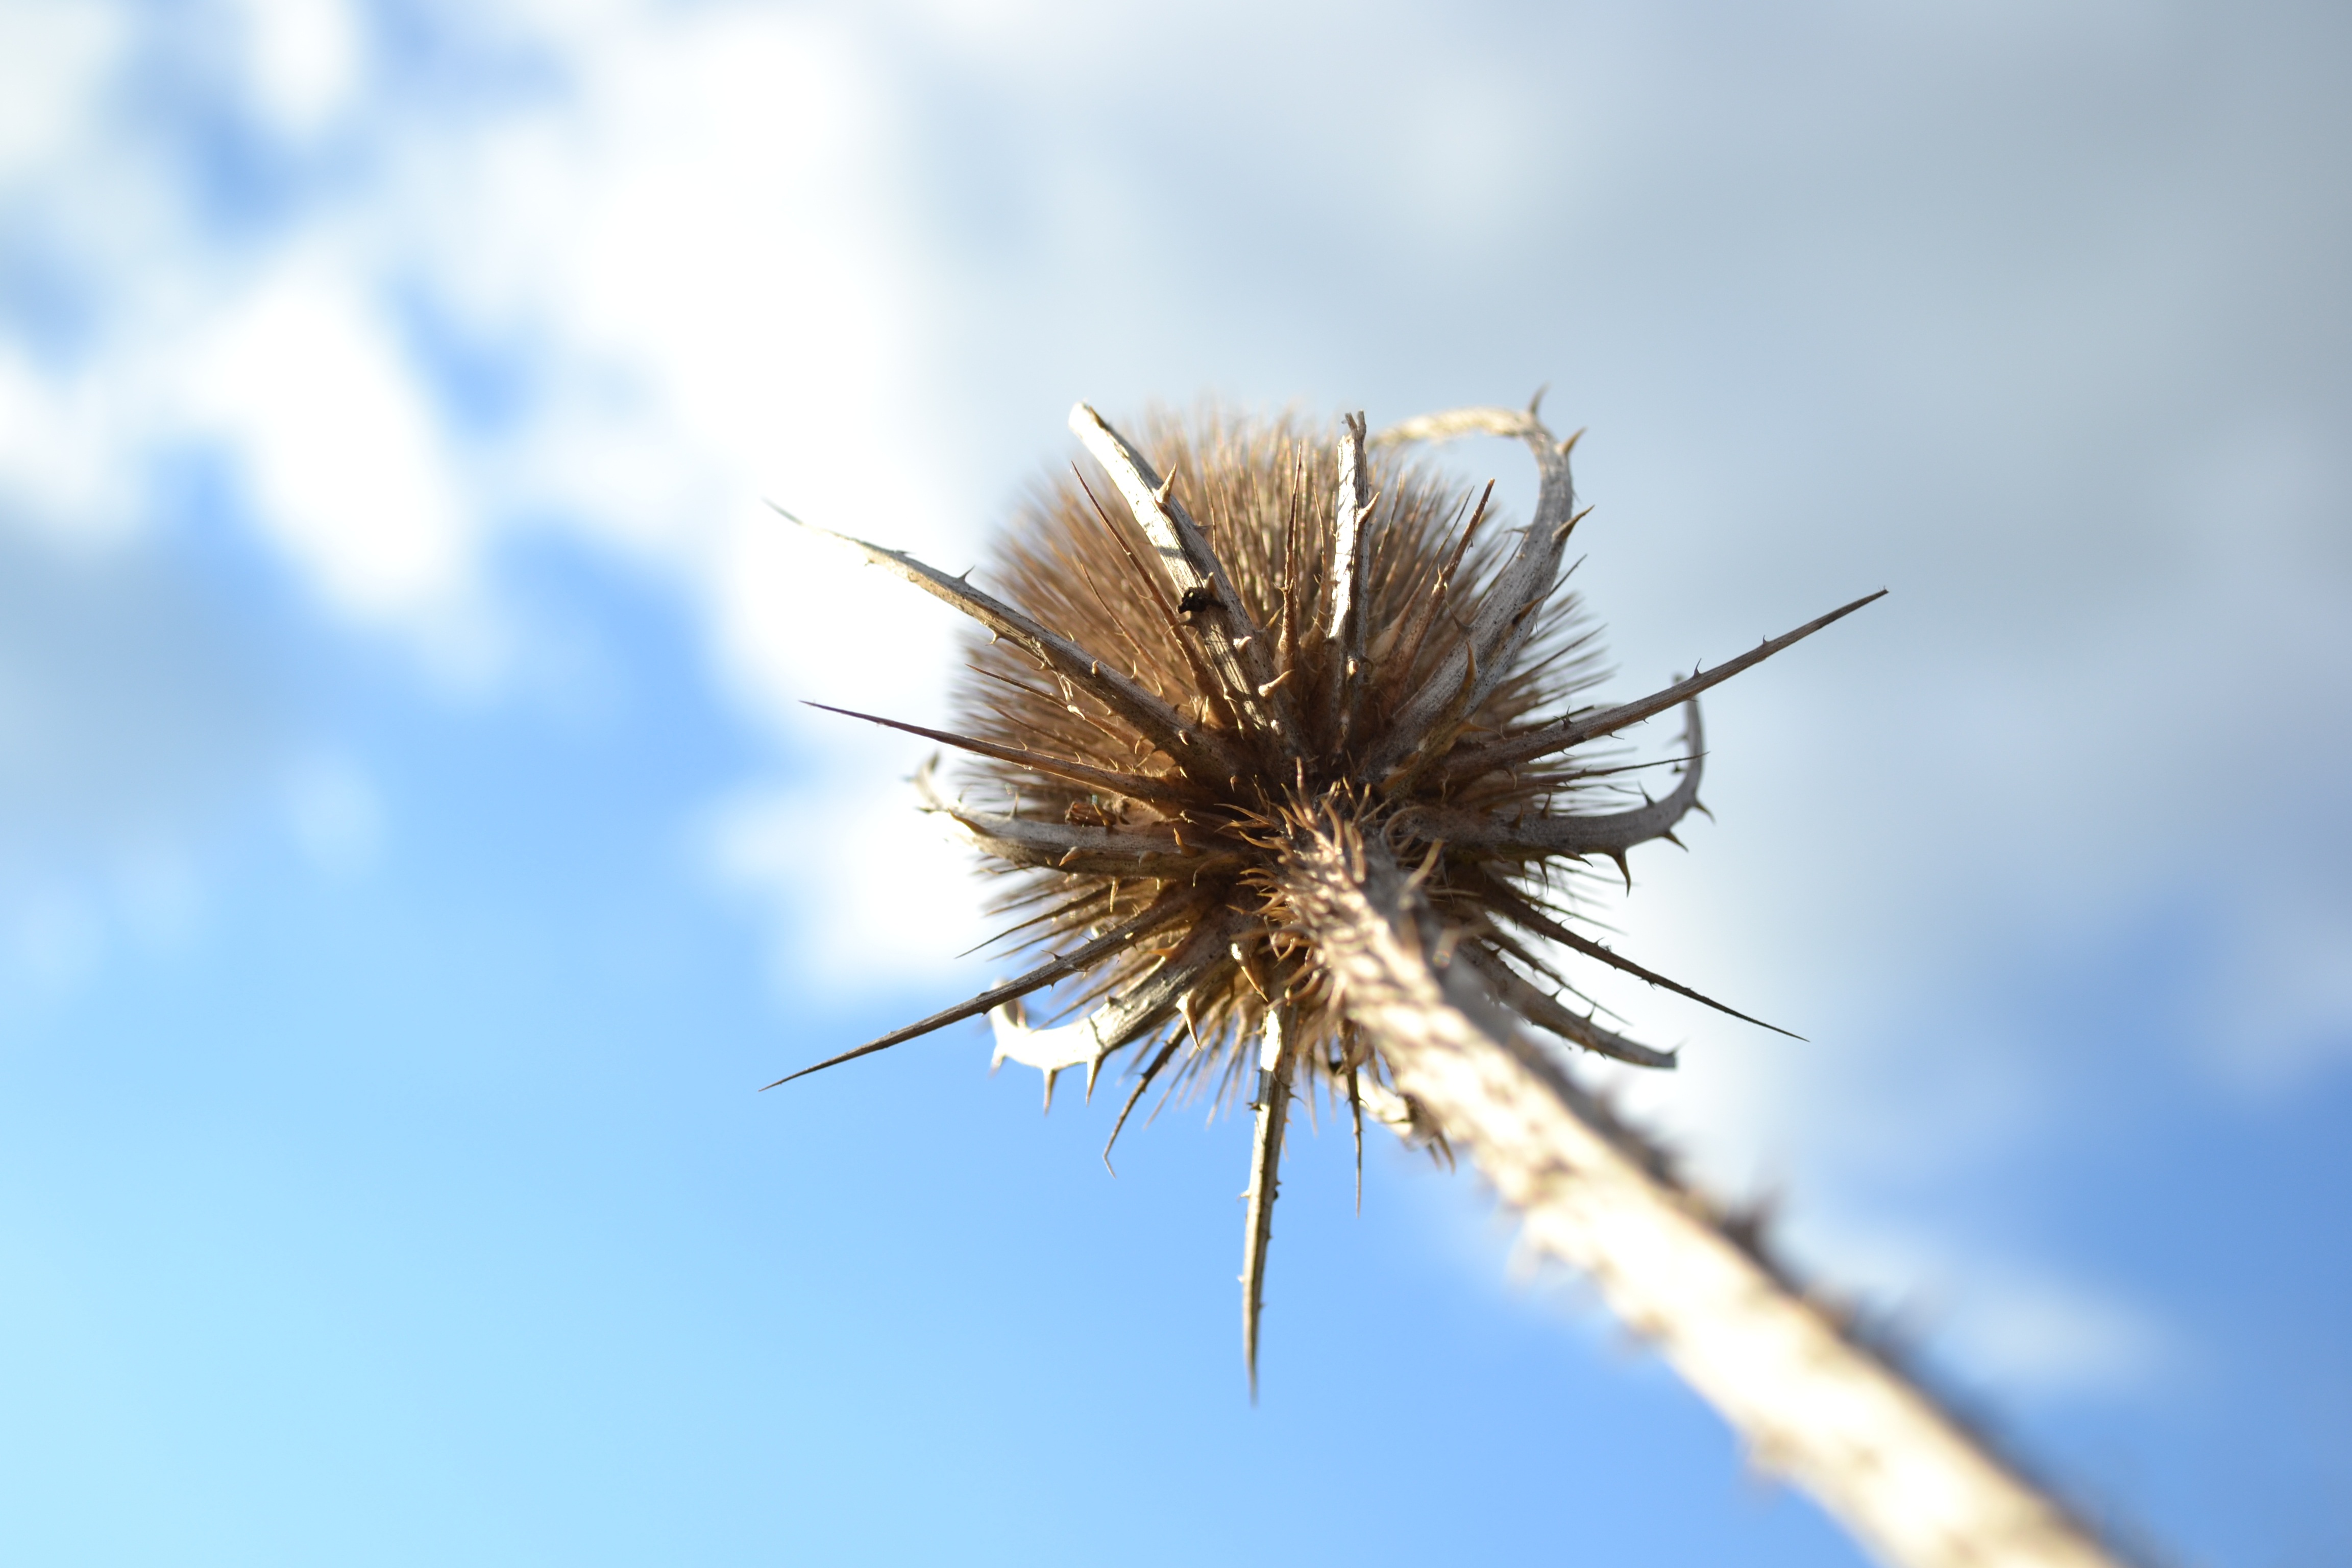
tree, nature, grass, branch, winter, plant, sky, photography, stem, sunlight, leaf, flower, frost, autumn, flora, season, twig, close up, macro photography, flowering plant, daisy family, grass family, plant stem, land plant, thorns spines and prickles